Question: Please indicate a possible affordance area of the drum that can be used for striking
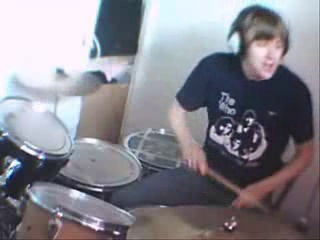
Answer: [11.739, 105.682, 80.83, 156.591]